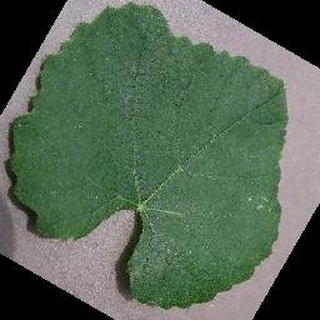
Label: healthy_grape